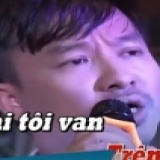
ca sĩ Quang Lập